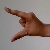
The image shows a hand gesture representing the letter 'Z' in Indian Sign Language.